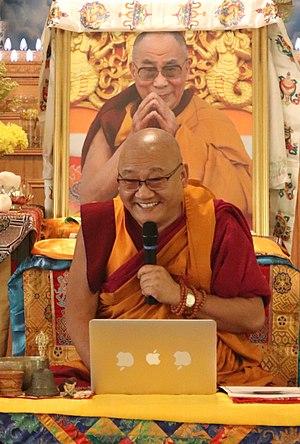
Geshe Thupten Phelgye est un lama du bouddhisme tibétain, connu pour promouvoir le végétarisme et le traitement sans cruauté des animaux, et pour son travail en tant que militant de la paix. Guéshé Pelgye représente la tradition gelugpa dans le Parlement tibétain en exil.